Don Bosseler

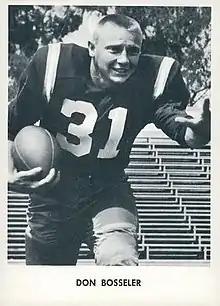
Bosseler with the Washington Redskins in 1958

Donald John Bosseler (January 24, 1936 – November 6, 2024) was an American professional football player who was a fullback in the National Football League (NFL) for the Washington Redskins from 1957 to 1964. He played college football for the Miami Hurricanes and was selected in the first round of the 1957 NFL draft with the ninth overall pick. He was inducted into the College Football Hall of Fame in 1990.